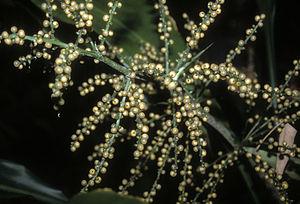
La famille des Hanguanacées regroupe des plantes monocotylédones ; elle comprend de 1 à 4 espèces appartenant au genre Hanguana.